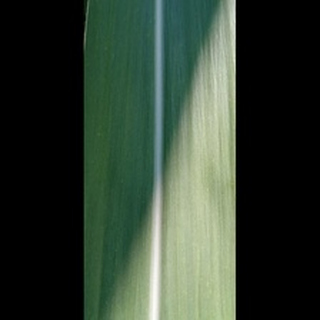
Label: healthy_sugarcane